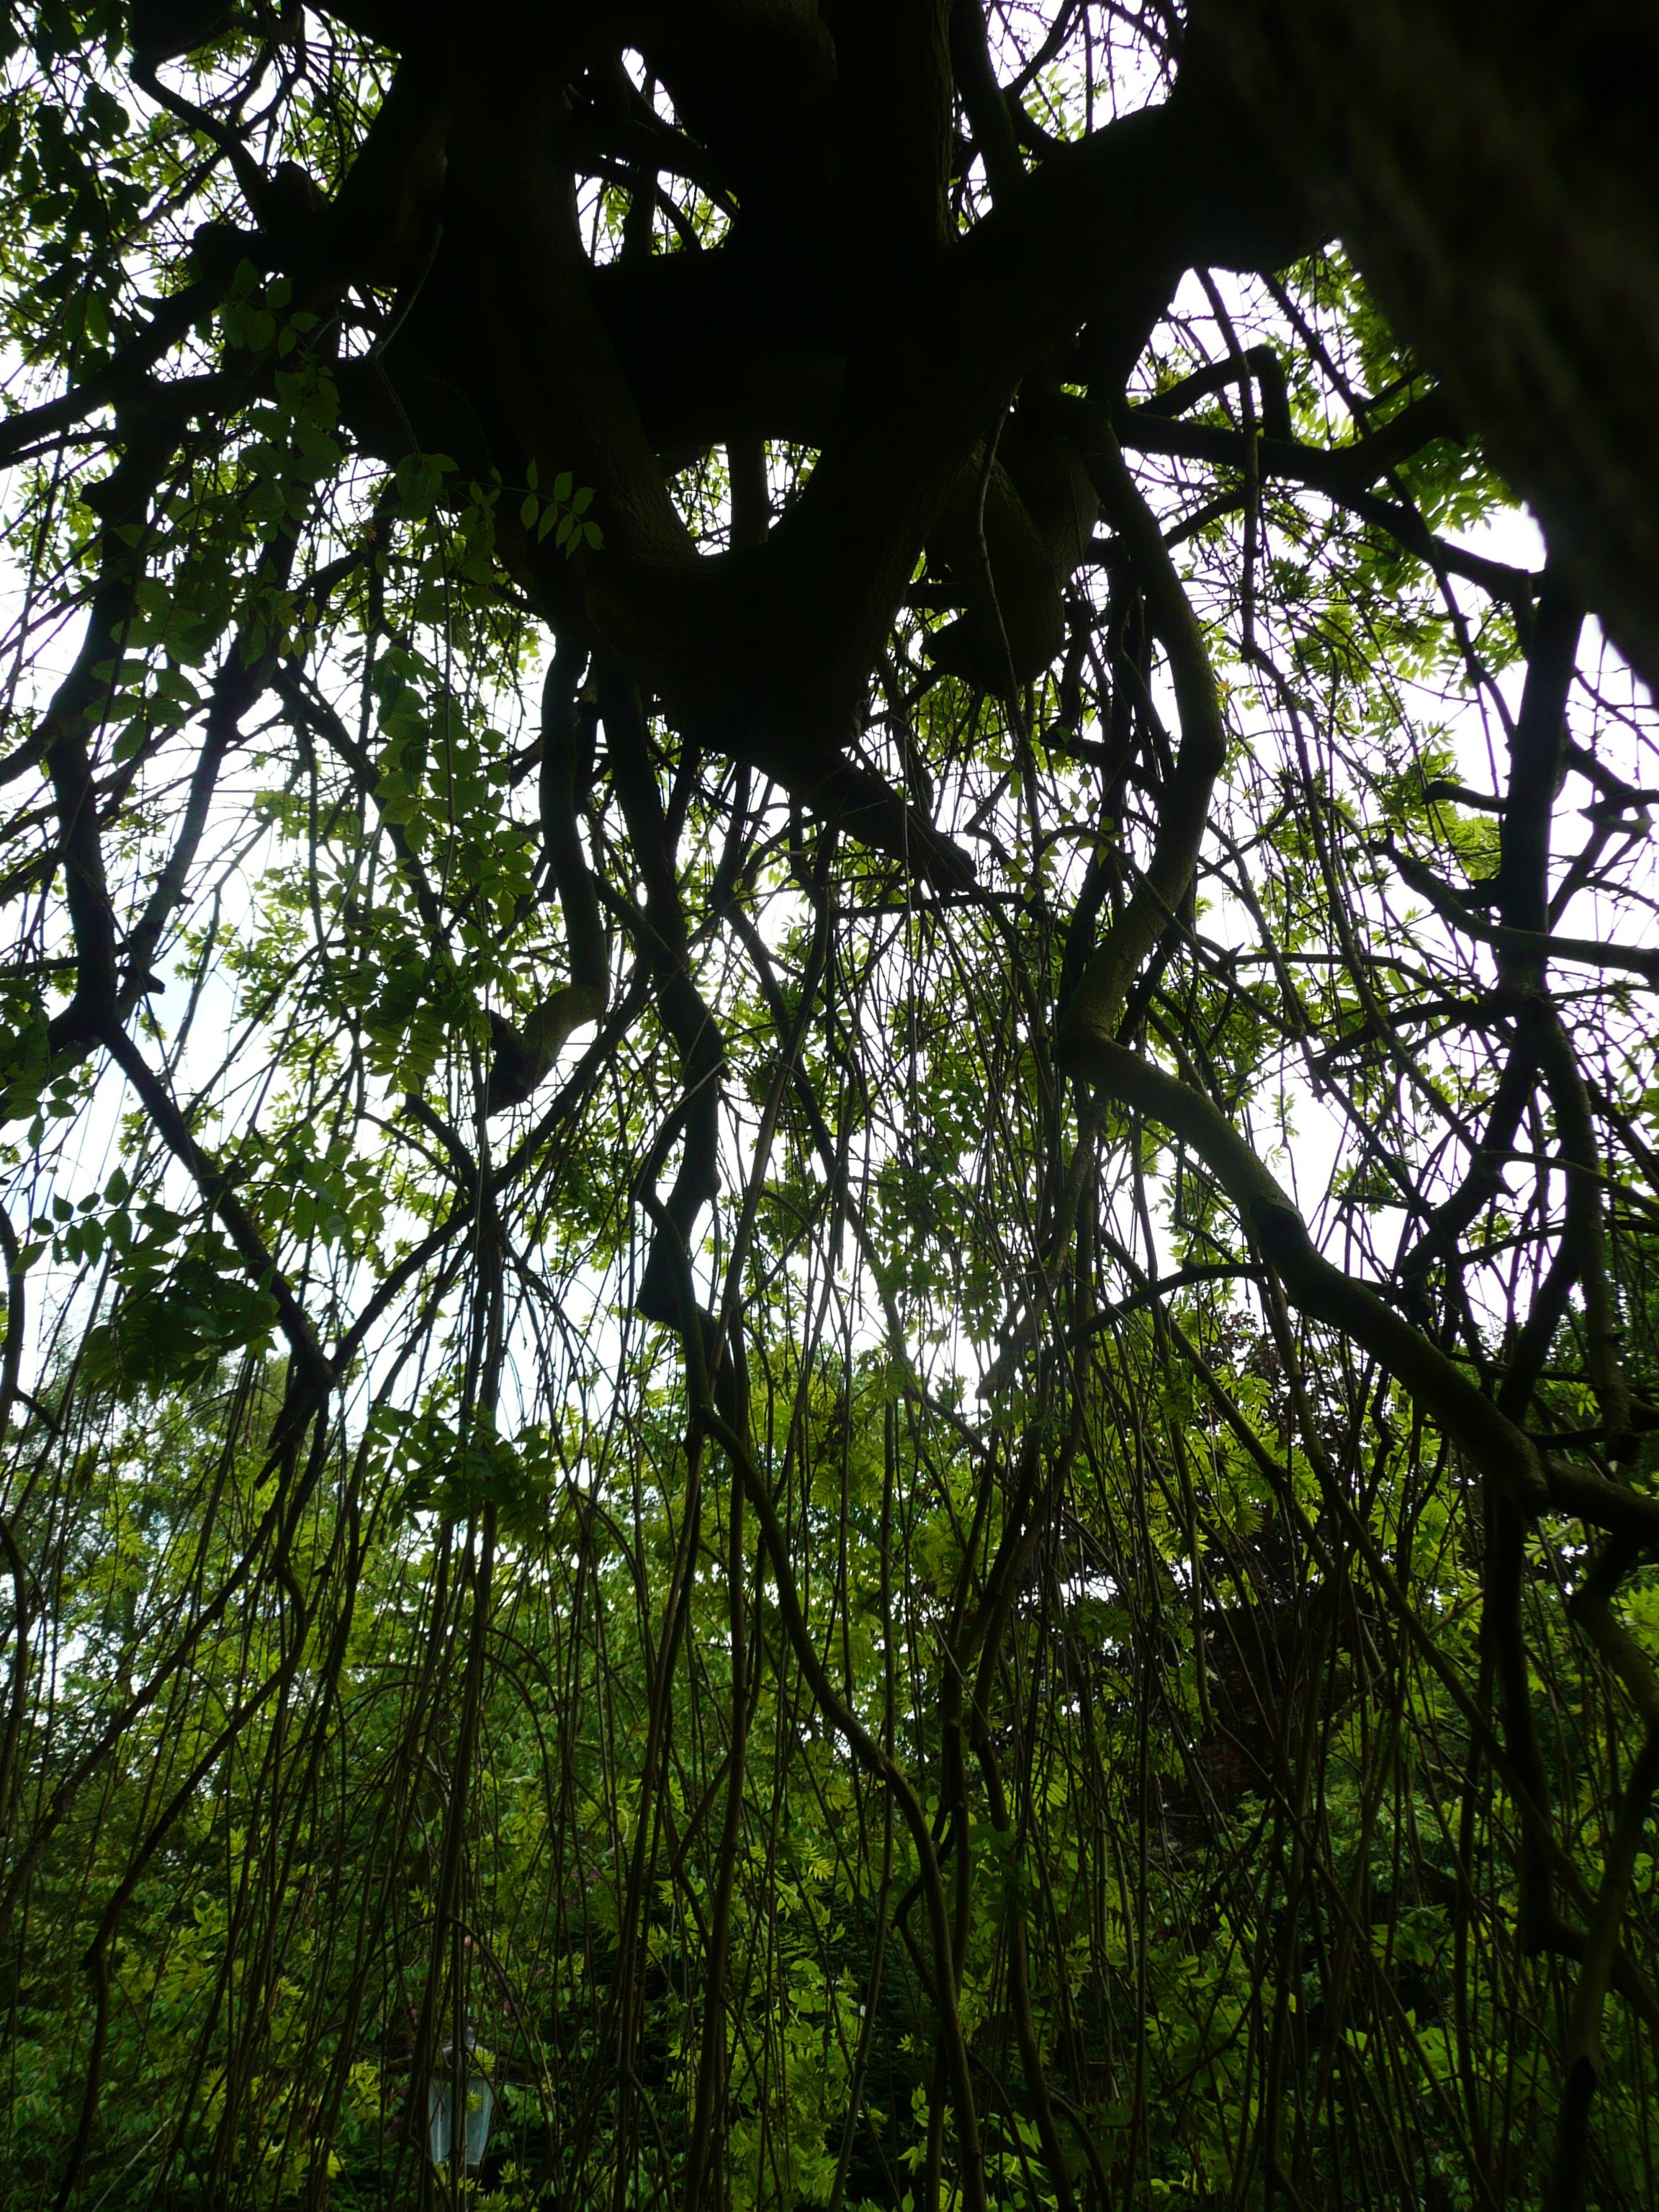
tree, nature, forest, outdoor, wilderness, branch, plant, sunlight, leaf, flower, trunk, wild, environment, green, jungle, lush, botany, flora, woods, rainforest, deciduous, woodland, habitat, ecosystem, natural environment, woody plant